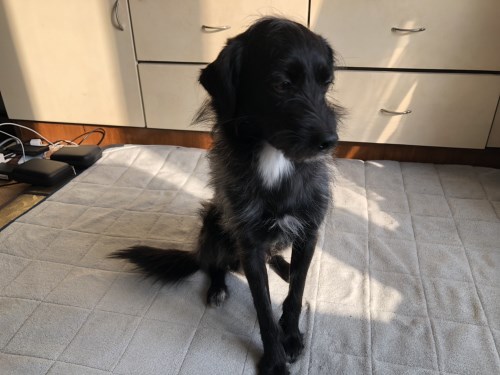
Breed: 3336-n000121-chinese_rural_dog